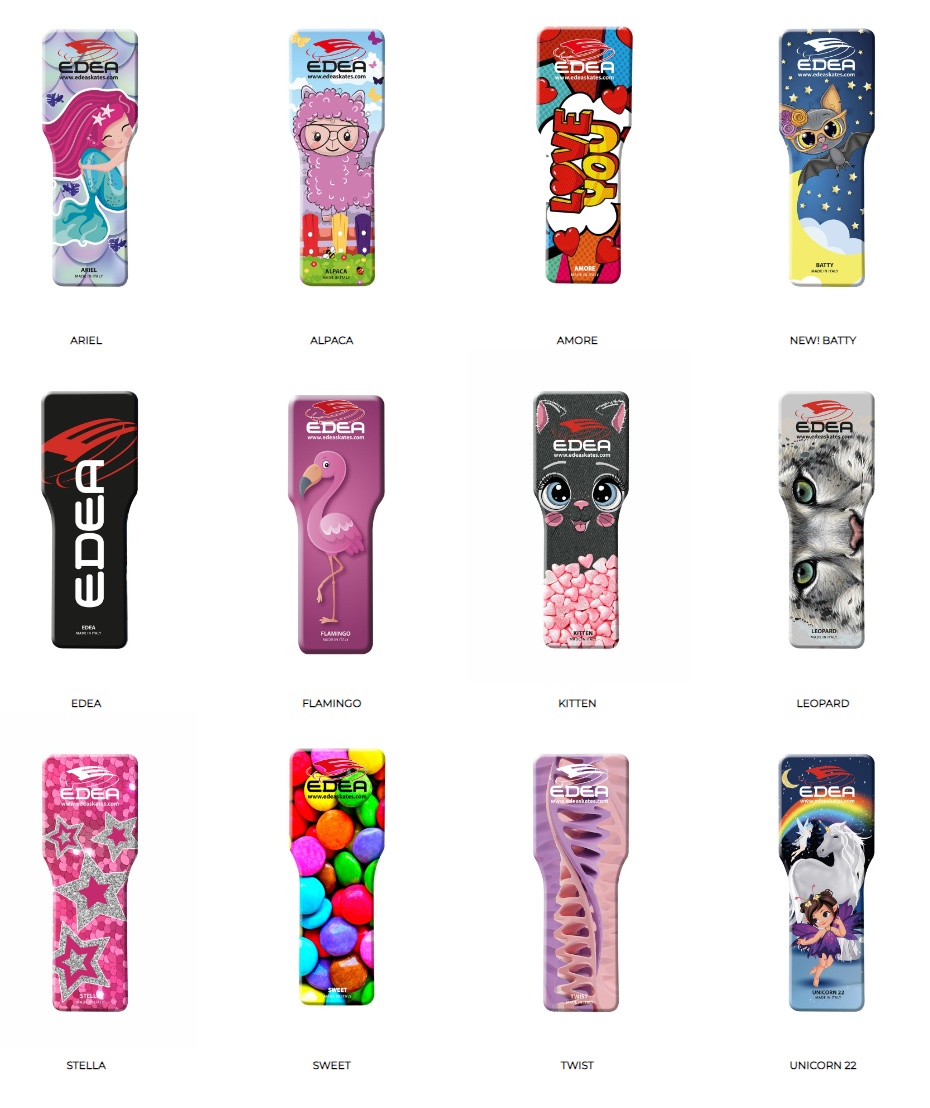
Edea Spinner
Edea Spinner is an off ice training device made of a simple nylon pad that simulates the movements and sensations of the athlete on ice. It helps to improve posture, balance, orientation and agility. It is very useful for warm-up exercises before training and competitions. Practical and light, it can be carried everywhere. To use on a hard, smooth and clean surfaces (except wood, to avoid marks on it) and in open or wide spaces for safety reasons. Designs may vary- please contact us for availability
Brand: Edea
Category: Sporting Goods > Athletics > Figure Skating & Hockey > Figure Skating & Hockey Training Aids > Figure Skating Spinners